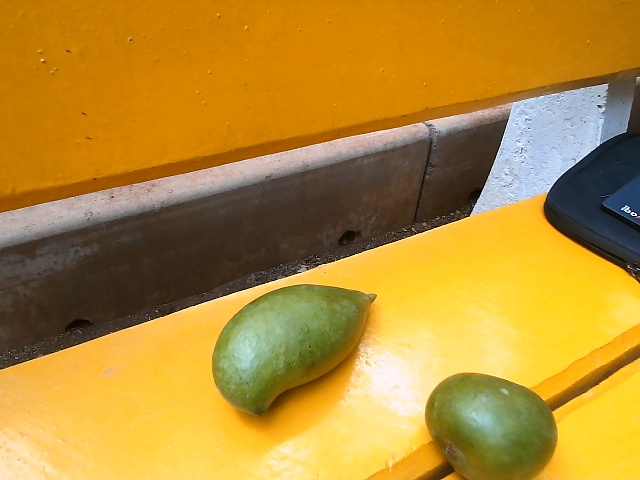
Label: Raw_Mango